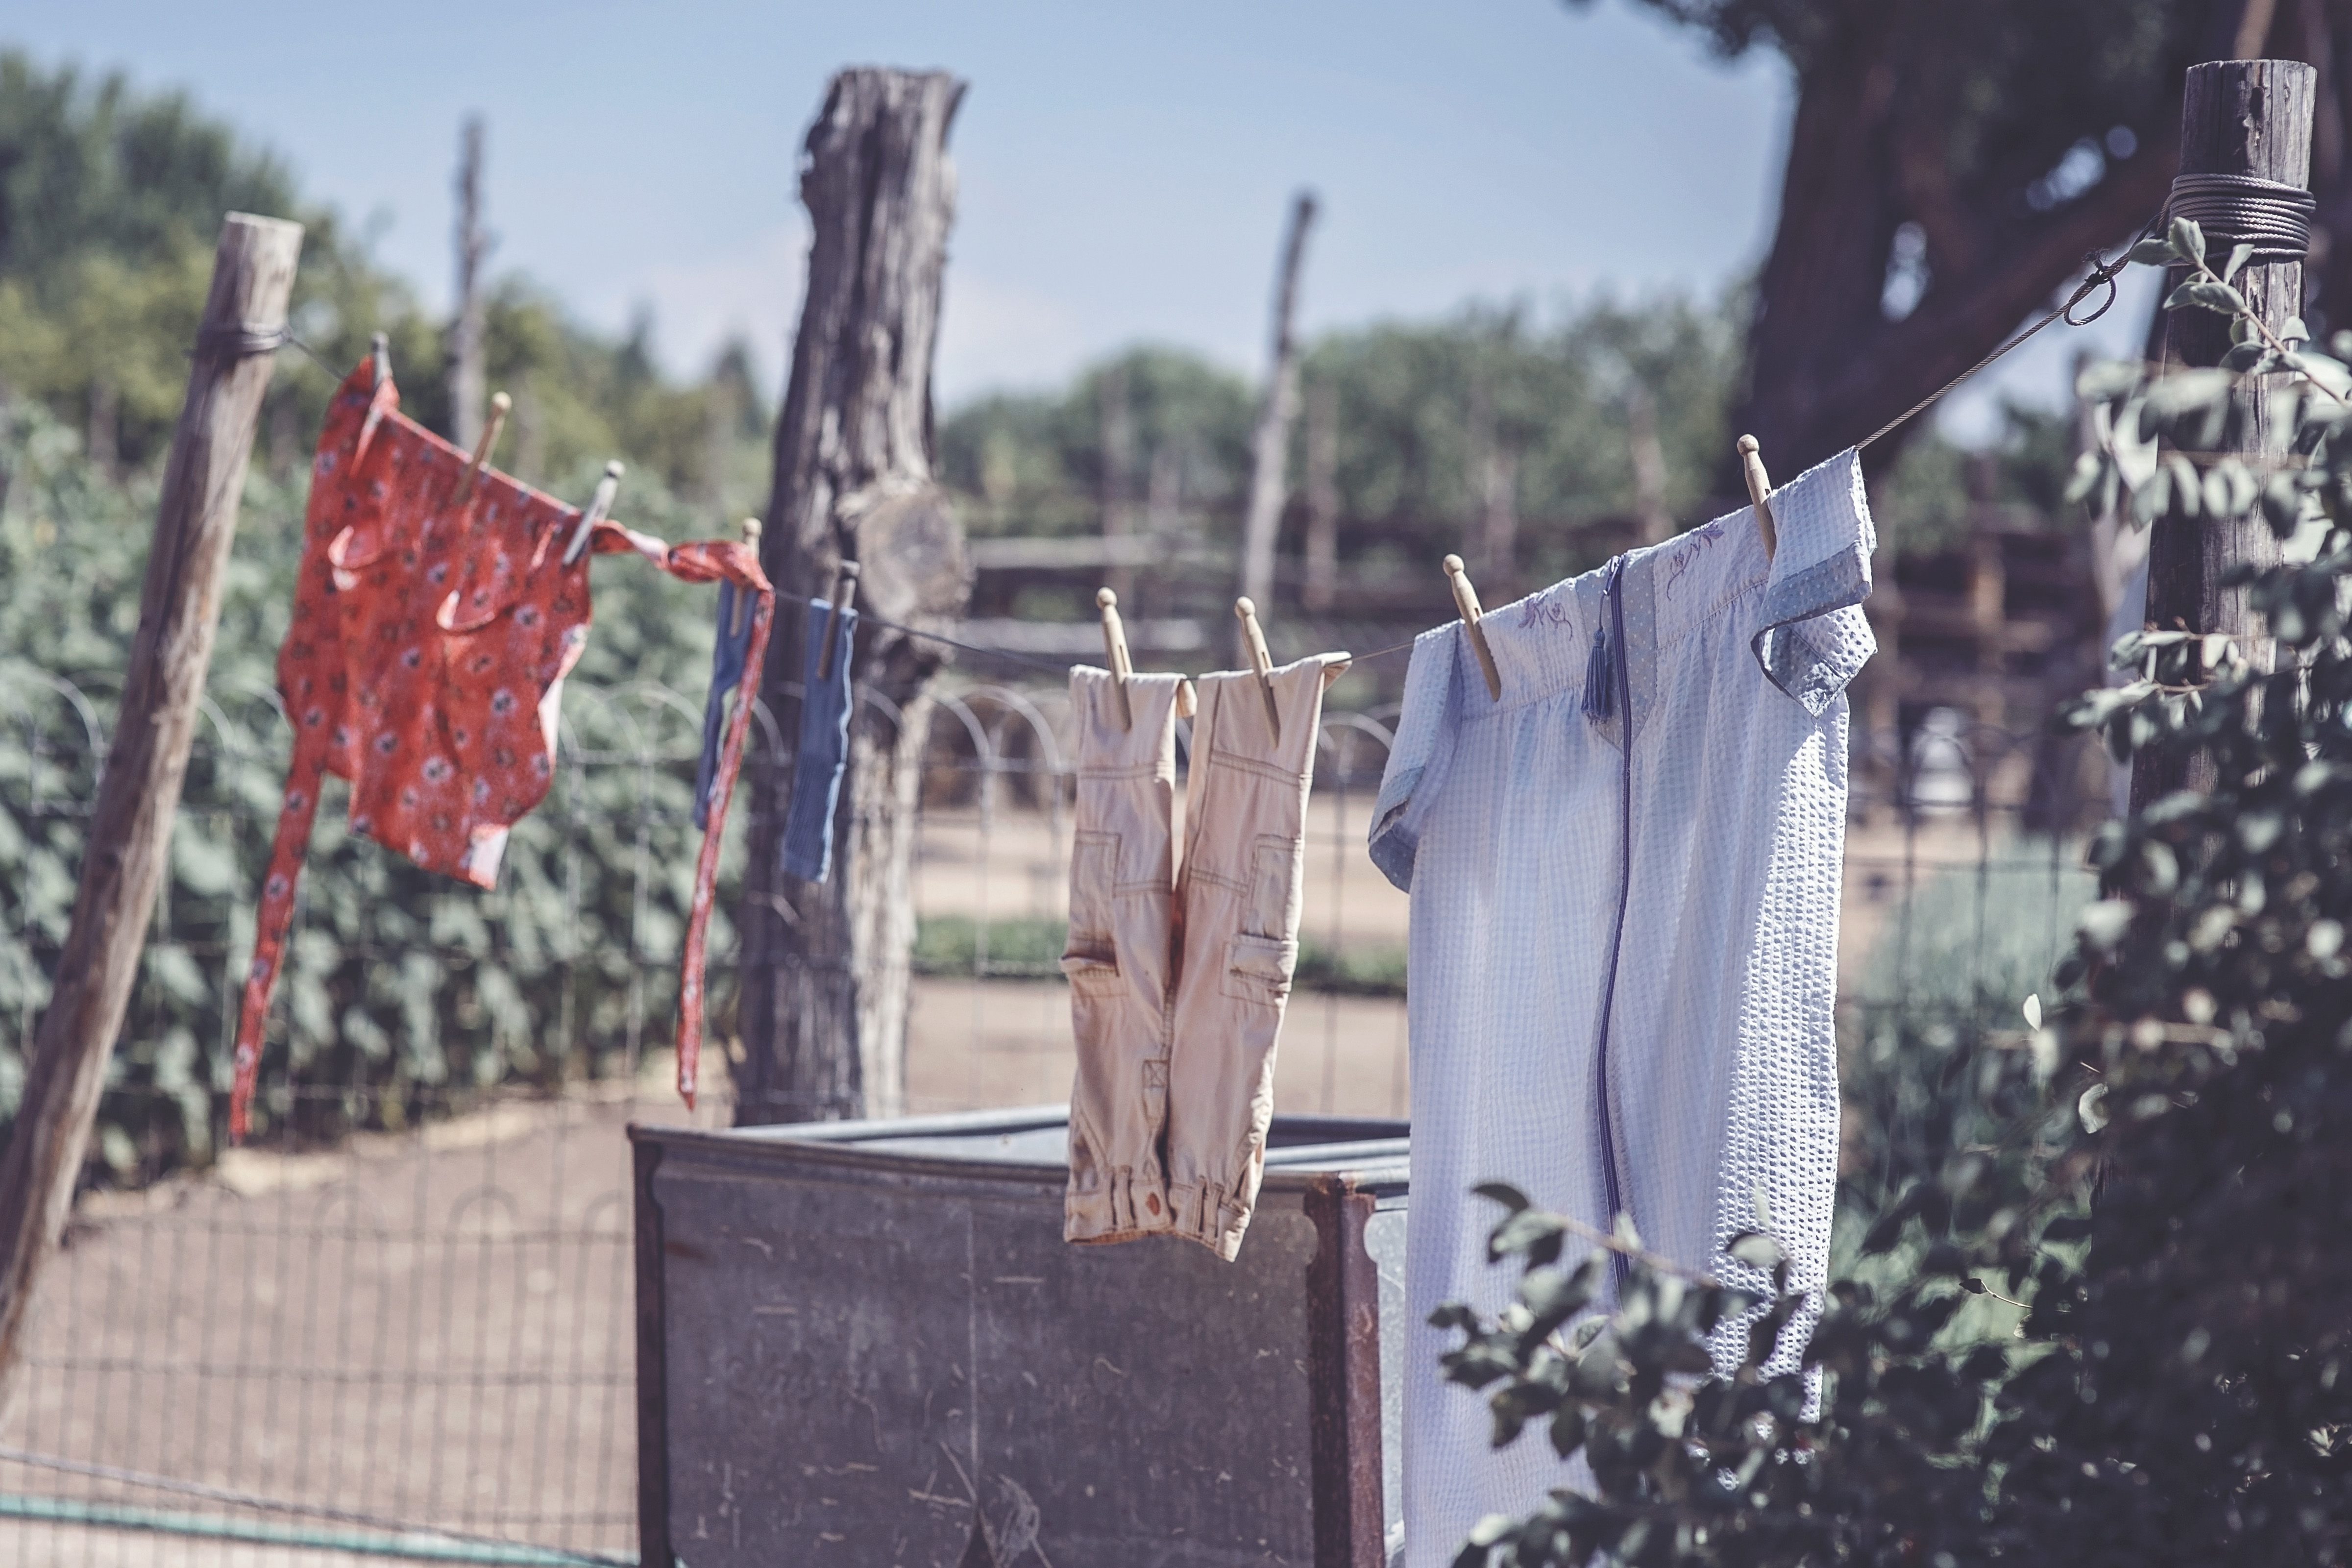
laundry, tree, flag, wall, textile, home, dress, window, house, photography, plant, building